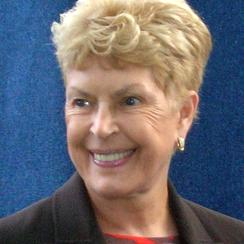
Age: 76